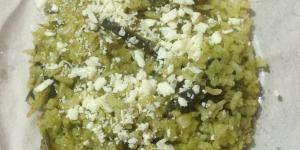
arroz poblano